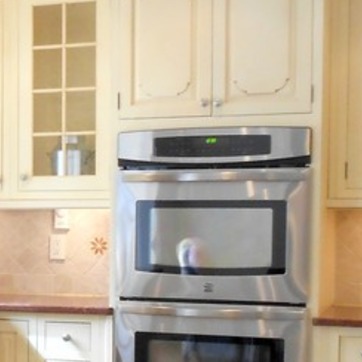
Material: metal